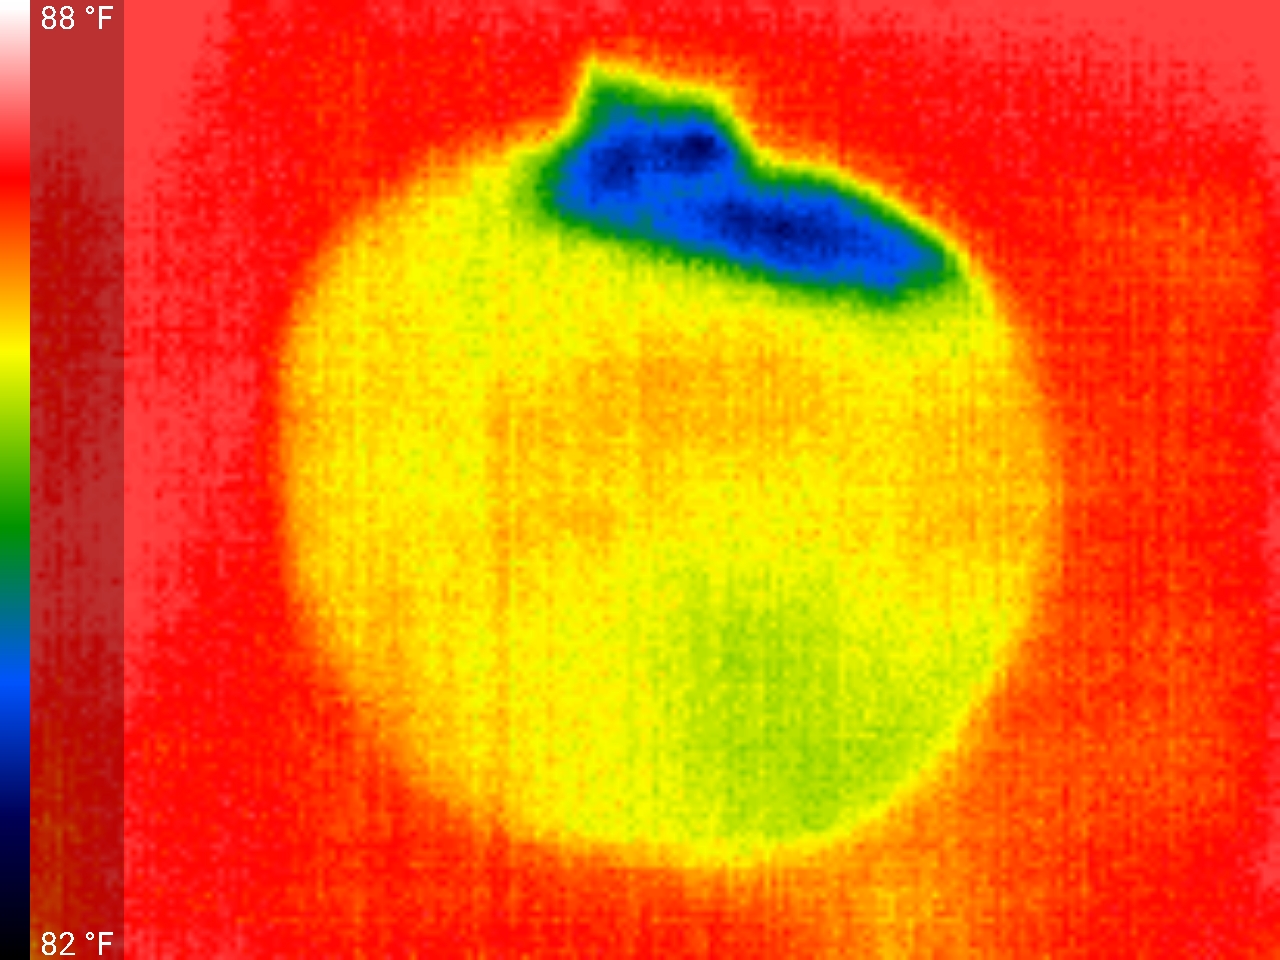
Label: Minor Defect